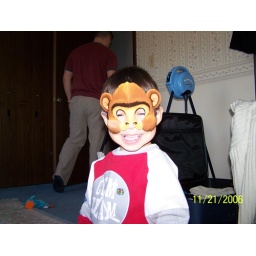
D got a book with a monkey mask in it